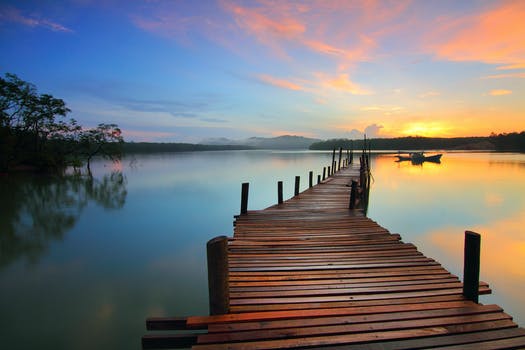
Label: No Watermark